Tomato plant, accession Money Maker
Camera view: horizontal (90 deg, fisheye); turntable rotation: 210 degrees
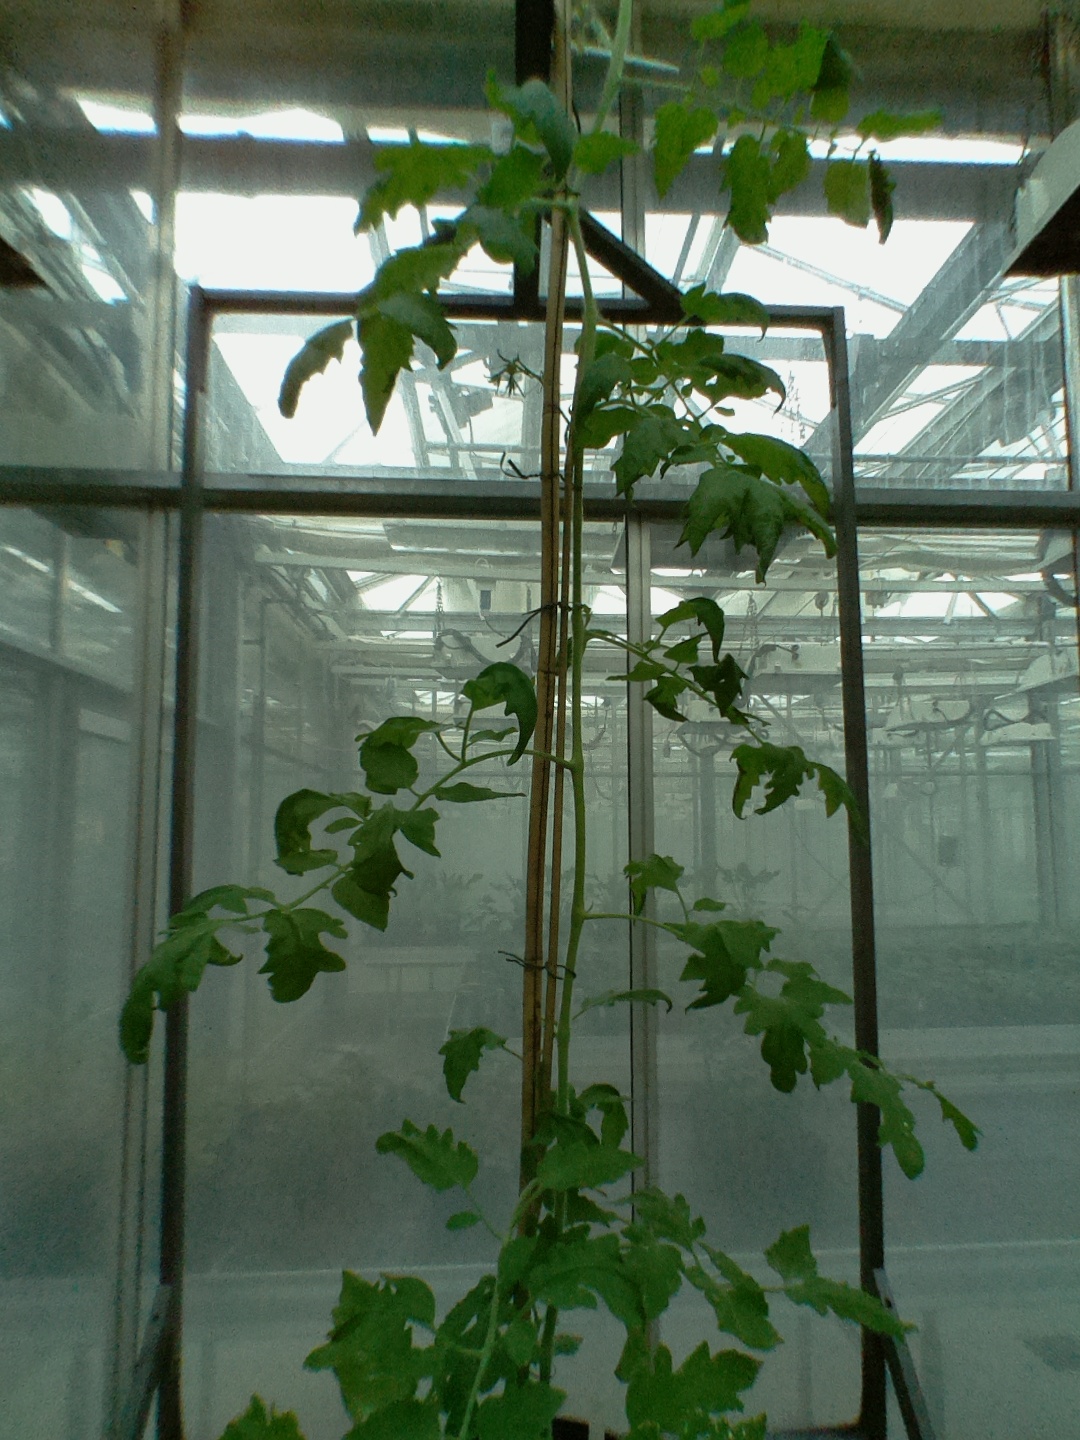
BBCH growth stage 70: Fruits at the main stem or branches visibles